Álvaro Espinoza

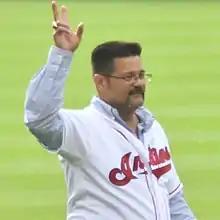
Espinoza at Progressive Field in 2015

Álvaro Alberto Espinoza Ramírez (born February 19, 1962) is a Venezuelan former professional baseball shortstop. He played in Major League Baseball (MLB) for the Minnesota Twins, New York Yankees, Cleveland Indians, New York Mets, and Seattle Mariners. He batted and threw right-handed.